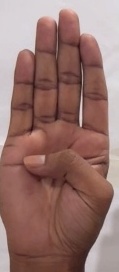
ASL sign: B